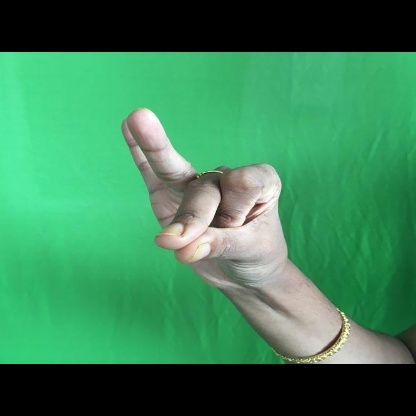
Mudra: Bramaram